Buzurg Santoshpur Karamatia Madrasa

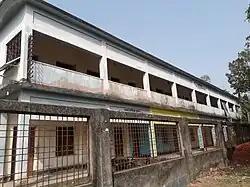
Academic building

Buzurg Santoshpur Karamatia Fazil Madrasah is a madrasa located in Mithapukur, Rangpur District, Bangladesh.